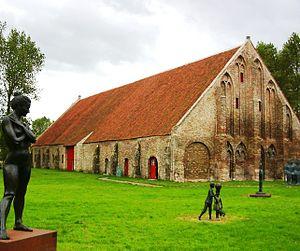
Le jardin flamand, typique des Flandres françaises jusqu'aux Pays-Bas, est composé de plusieurs types : le jardin urbain, le jardin de manoir, le jardin de ferme et le jardin d'abbaye. Mais tous ont des caractéristiques communes spécifiques à cette région frontalière, de passage et de conflits. Le jardin flamand prend sa source au Moyen Âge, son essor à la Renaissance, par la suite il subira l'influence du jardin à la française, et plus récemment du style Arts & Crafts. On peut retrouver des représentations de ces jardins particuliers dans les œuvres des grands peintres tels que Rubens, Van Eyck, Brueghel, Pourbus.